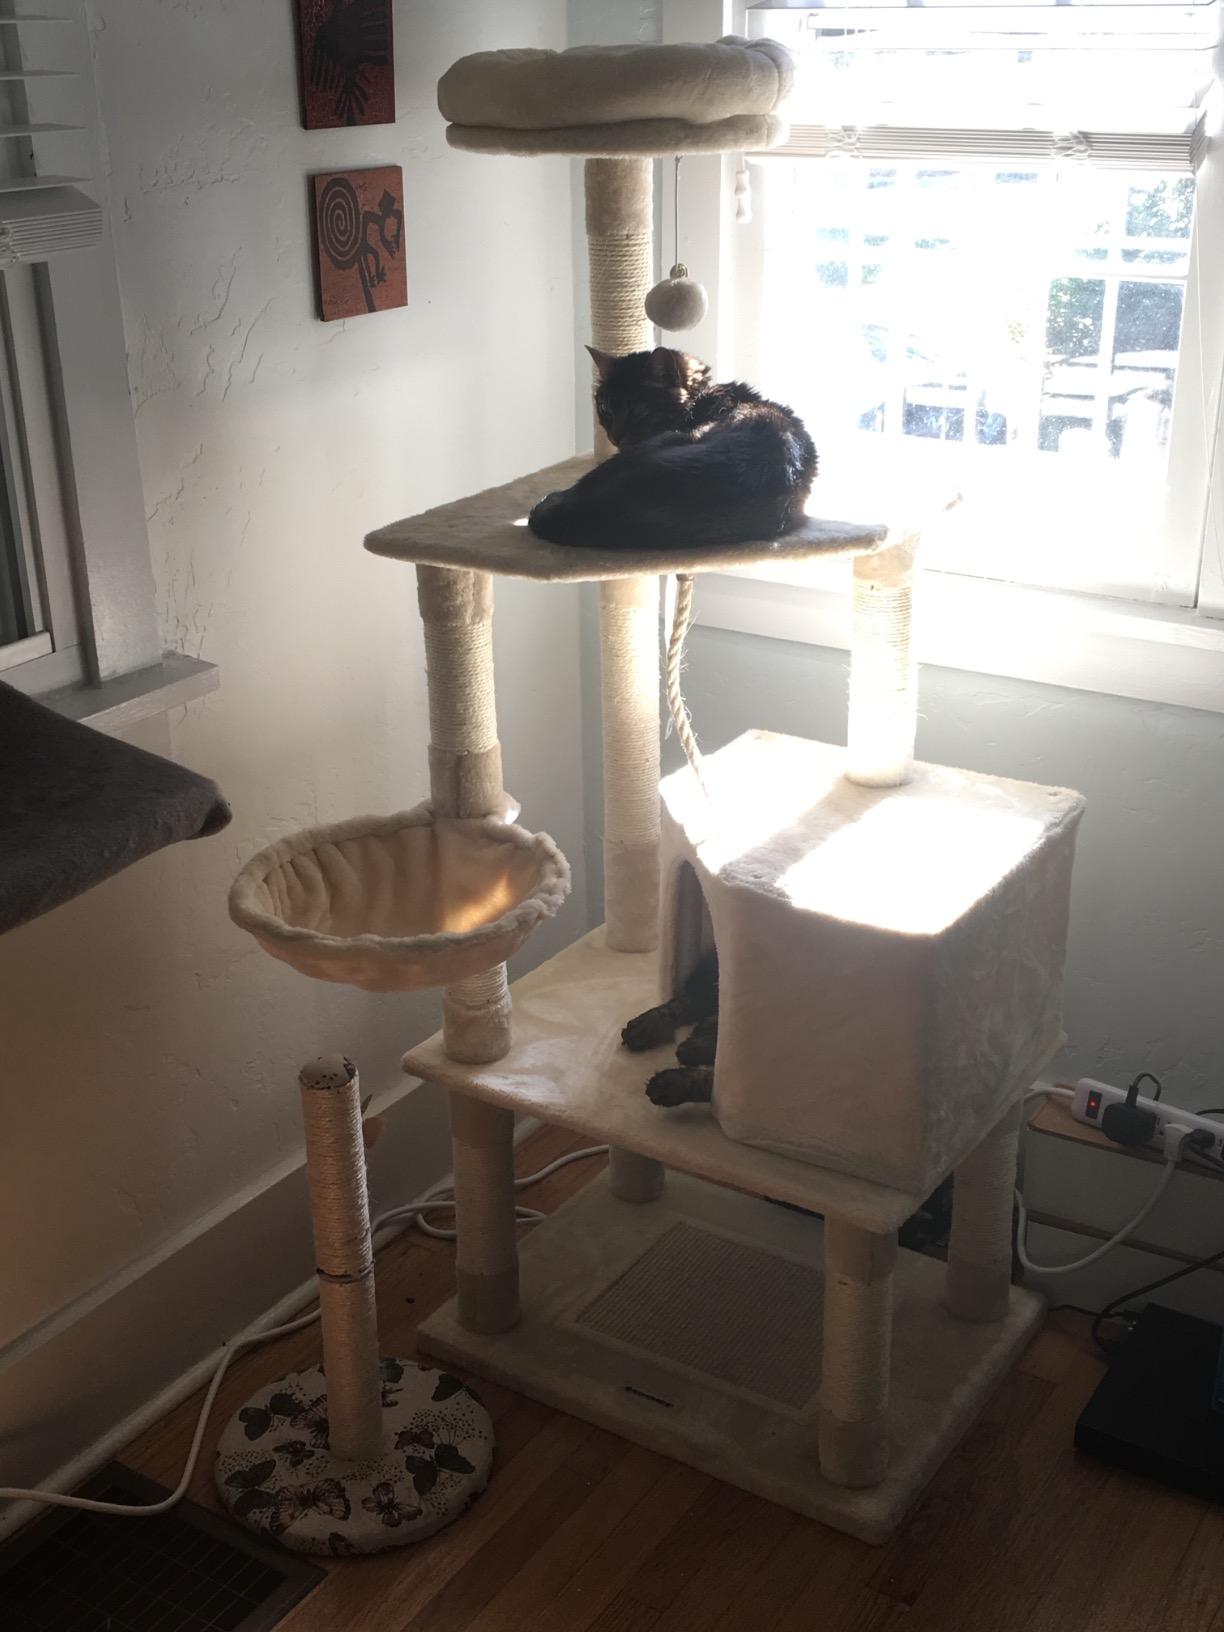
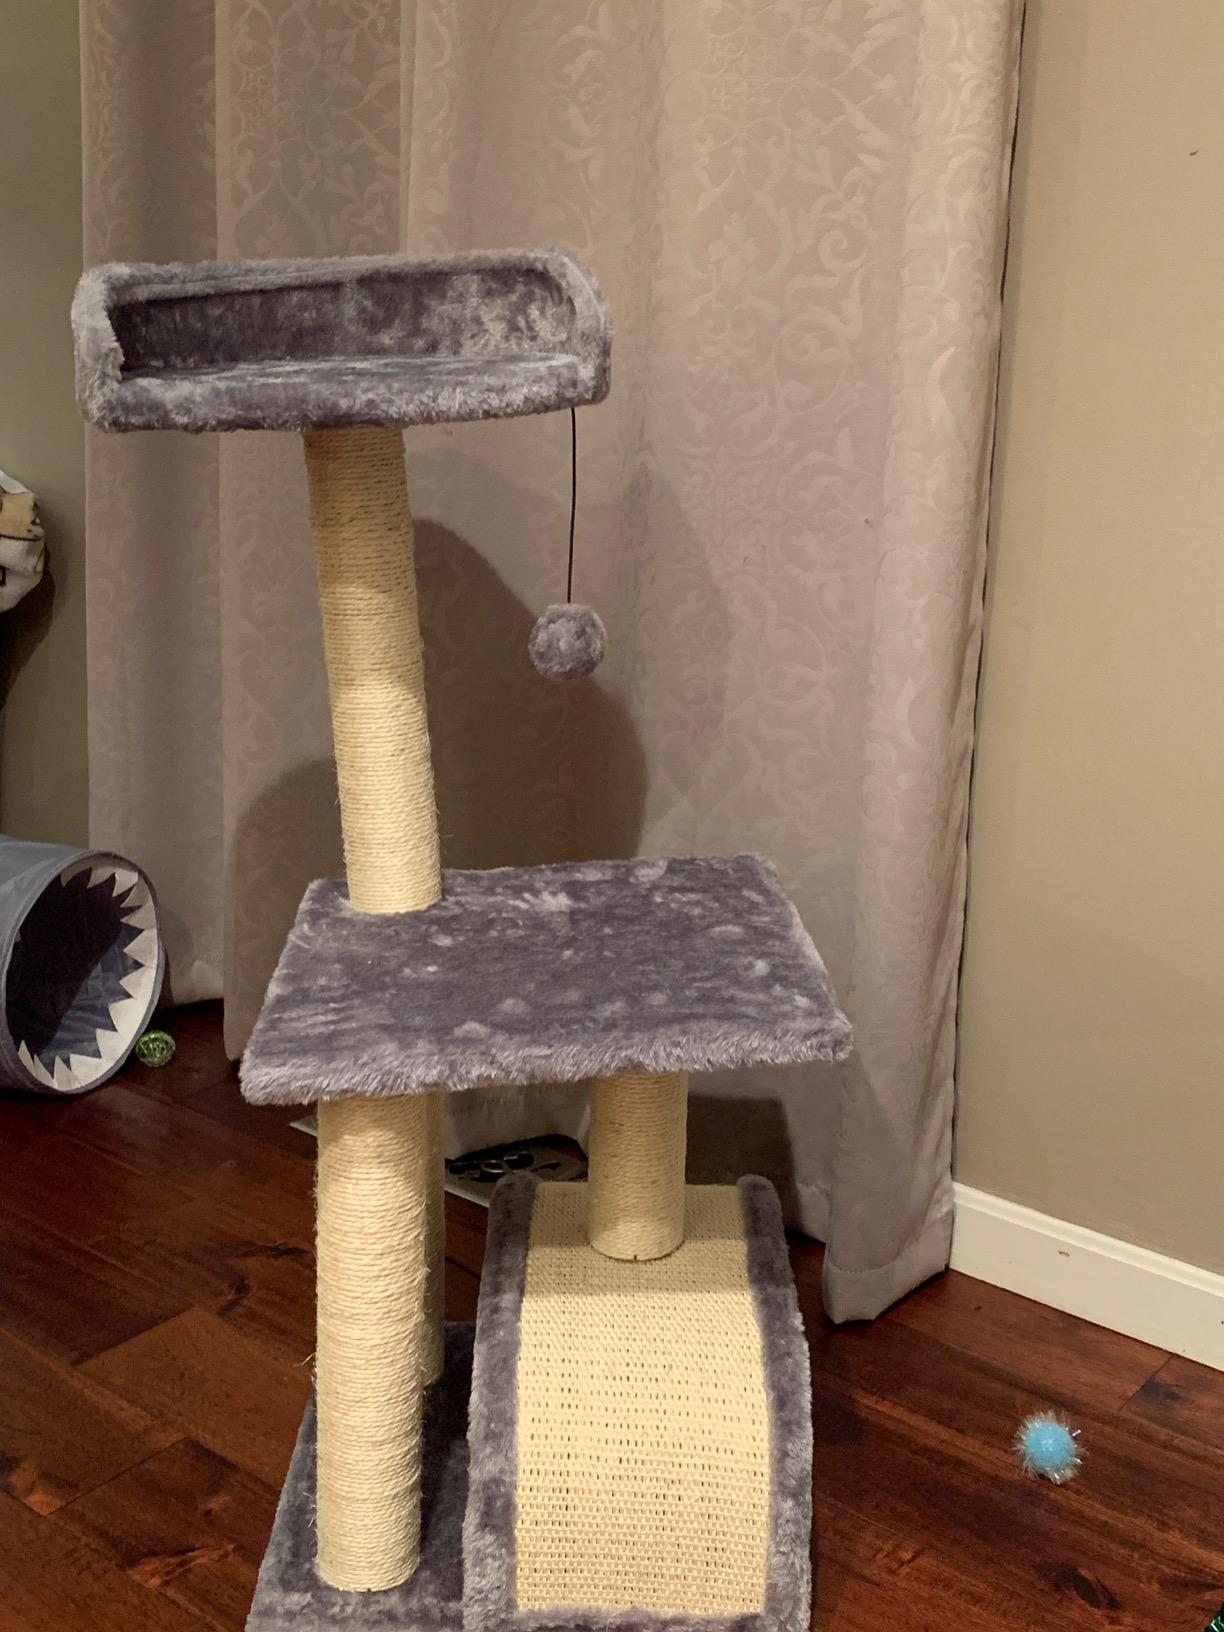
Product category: items_cat tree
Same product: no